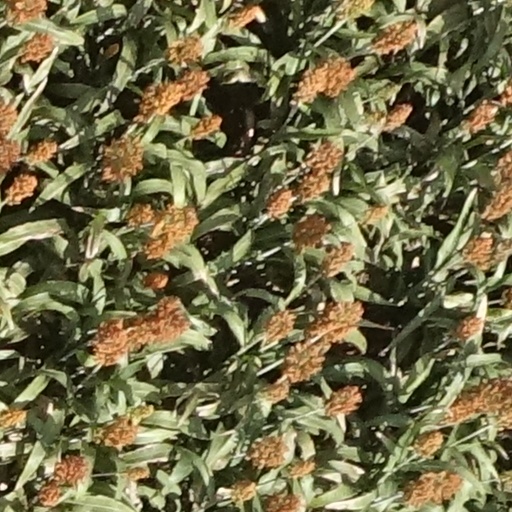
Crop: sorghum